Eye (cyclone)

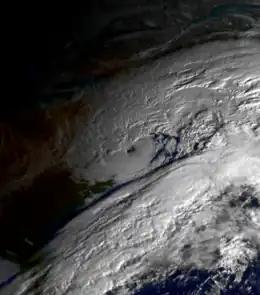
The North American blizzard of 2006, an extratropical storm, showed an eye-like structure at its peak intensity.

Though only tropical cyclones have structures officially termed "eyes", there are other weather systems that can exhibit eye-like features.